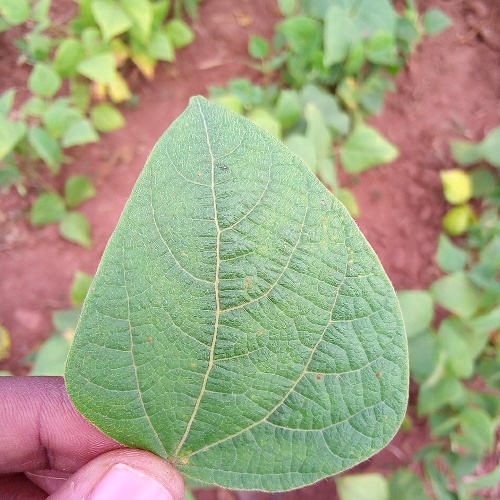
Leaf condition: healthy